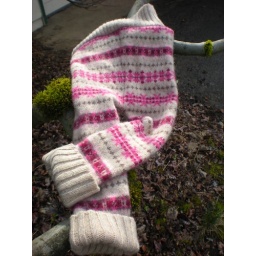
Pretty pinky wool pants hangin out in a mossy tree